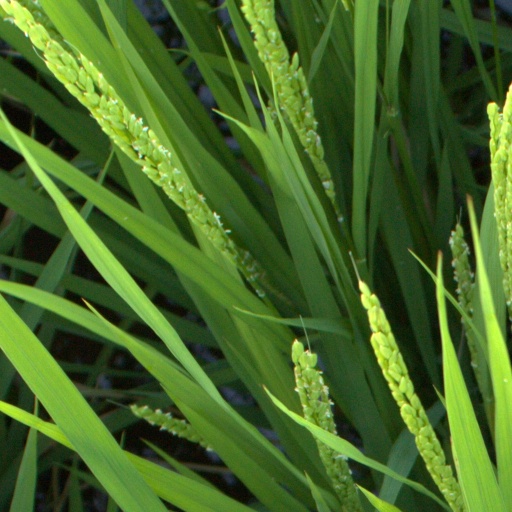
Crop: rice